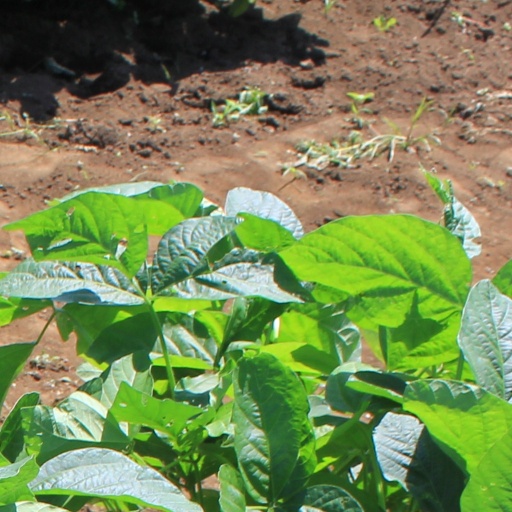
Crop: soybean